Let's Dance (David Bowie album)

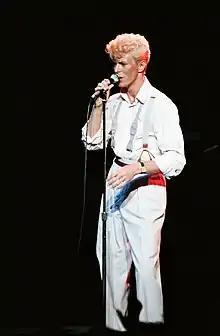
Bowie performing on the Serious Moonlight Tour in 1983

To support "Let's Dance", Bowie embarked on his first concert tour in five years, the Serious Moonlight Tour, which ran from 18 May to 8 December 1983. Taking its title from a lyric in the title track, rehearsals began in the spring of 1983, with Alomar back as bandleader. The majority of the "Let's Dance" musicians returned, with the exception of Vaughan, who was present for rehearsals but let go by Bowie just days before the European leg was scheduled to begin. His dismissal was attributed to his alcohol and drug use, his request that his band Double Trouble be the supporting act, which Bowie denied, and his alleged displeasure to Bowie miming his guitar solo in the "Let's Dance" video. Vaughan's replacement was Diamond Dogs Tour (1974) and "Station to Station" (1976) guitarist Earl Slick.